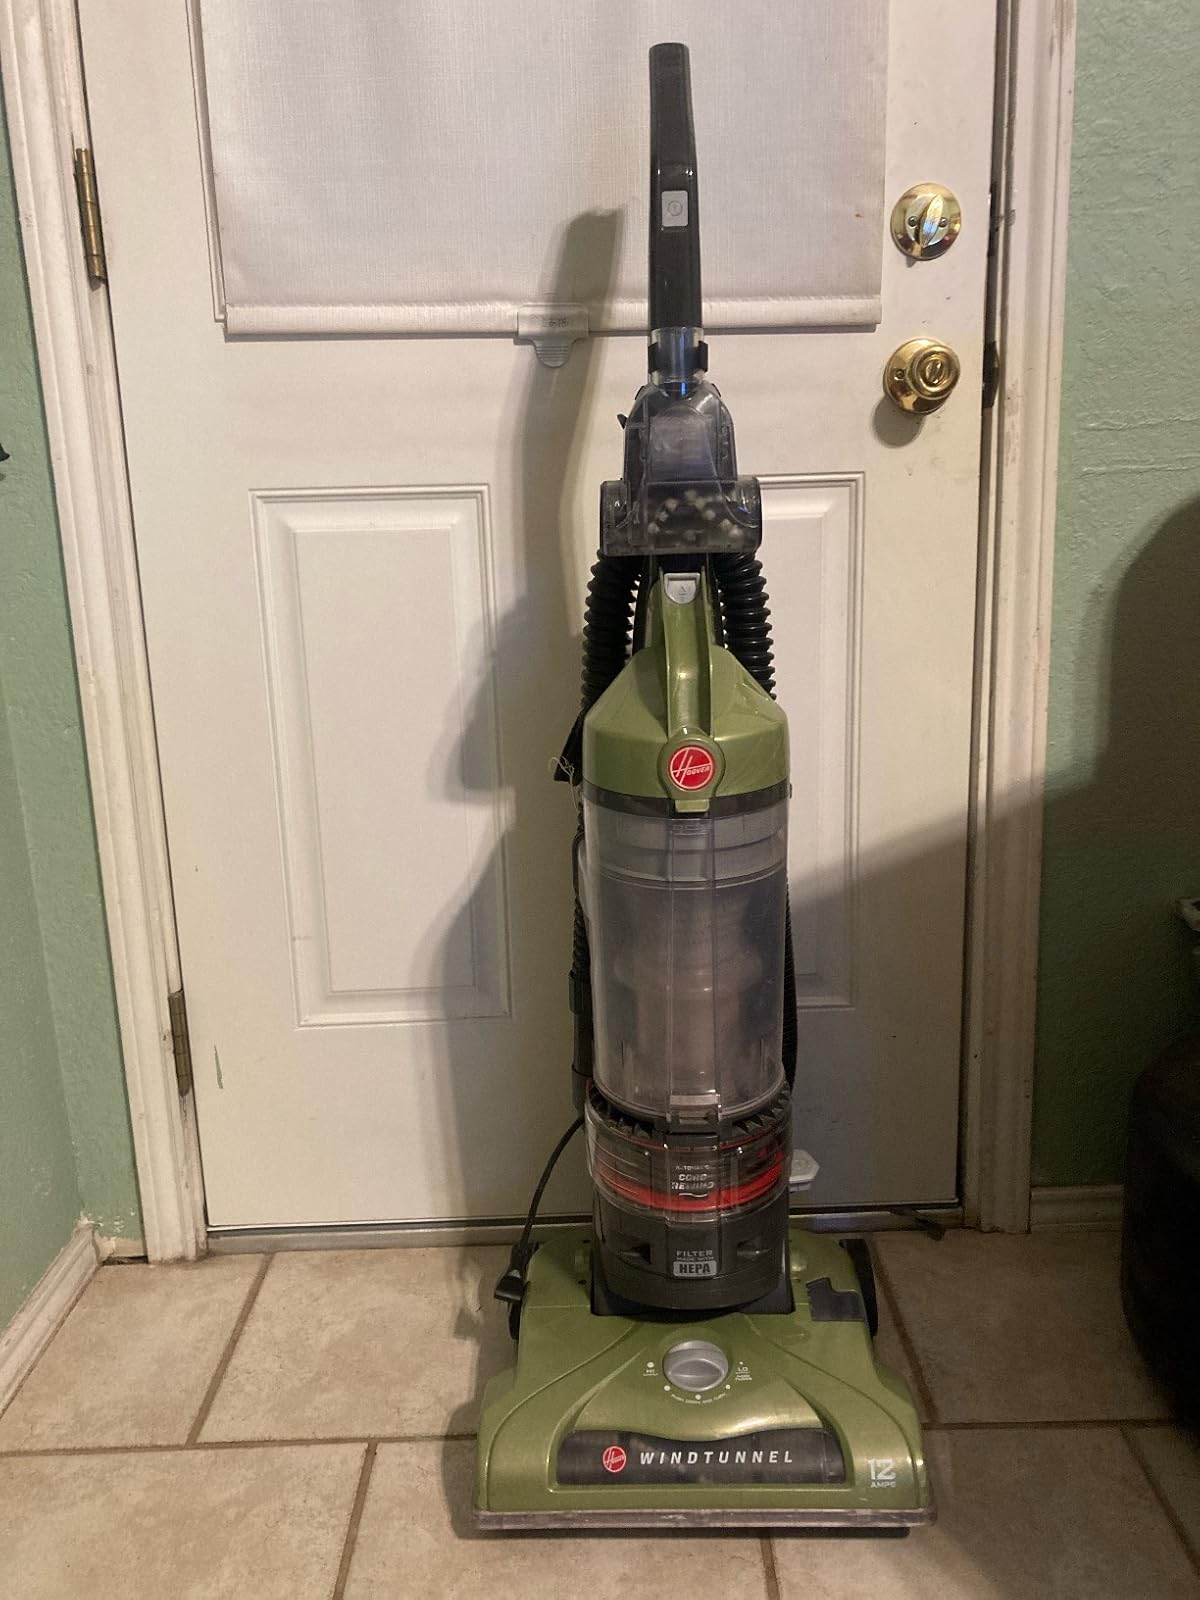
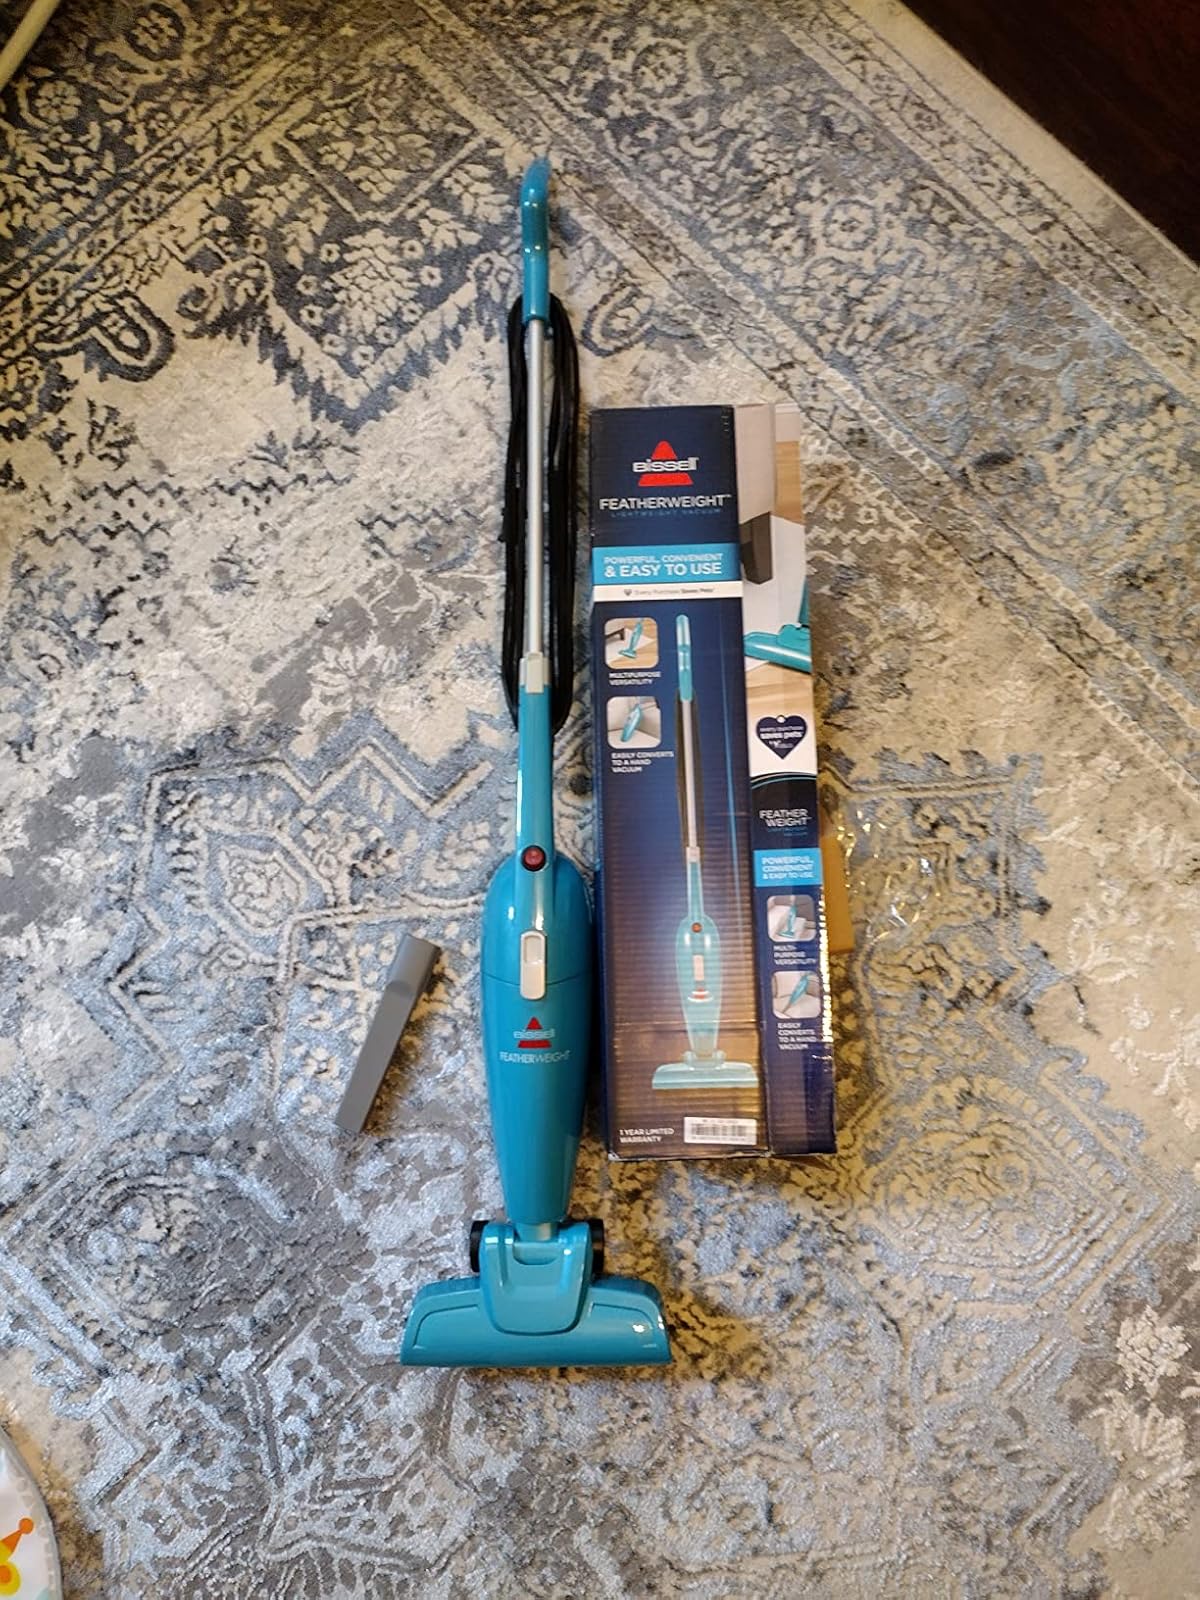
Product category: items_vacuum
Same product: no